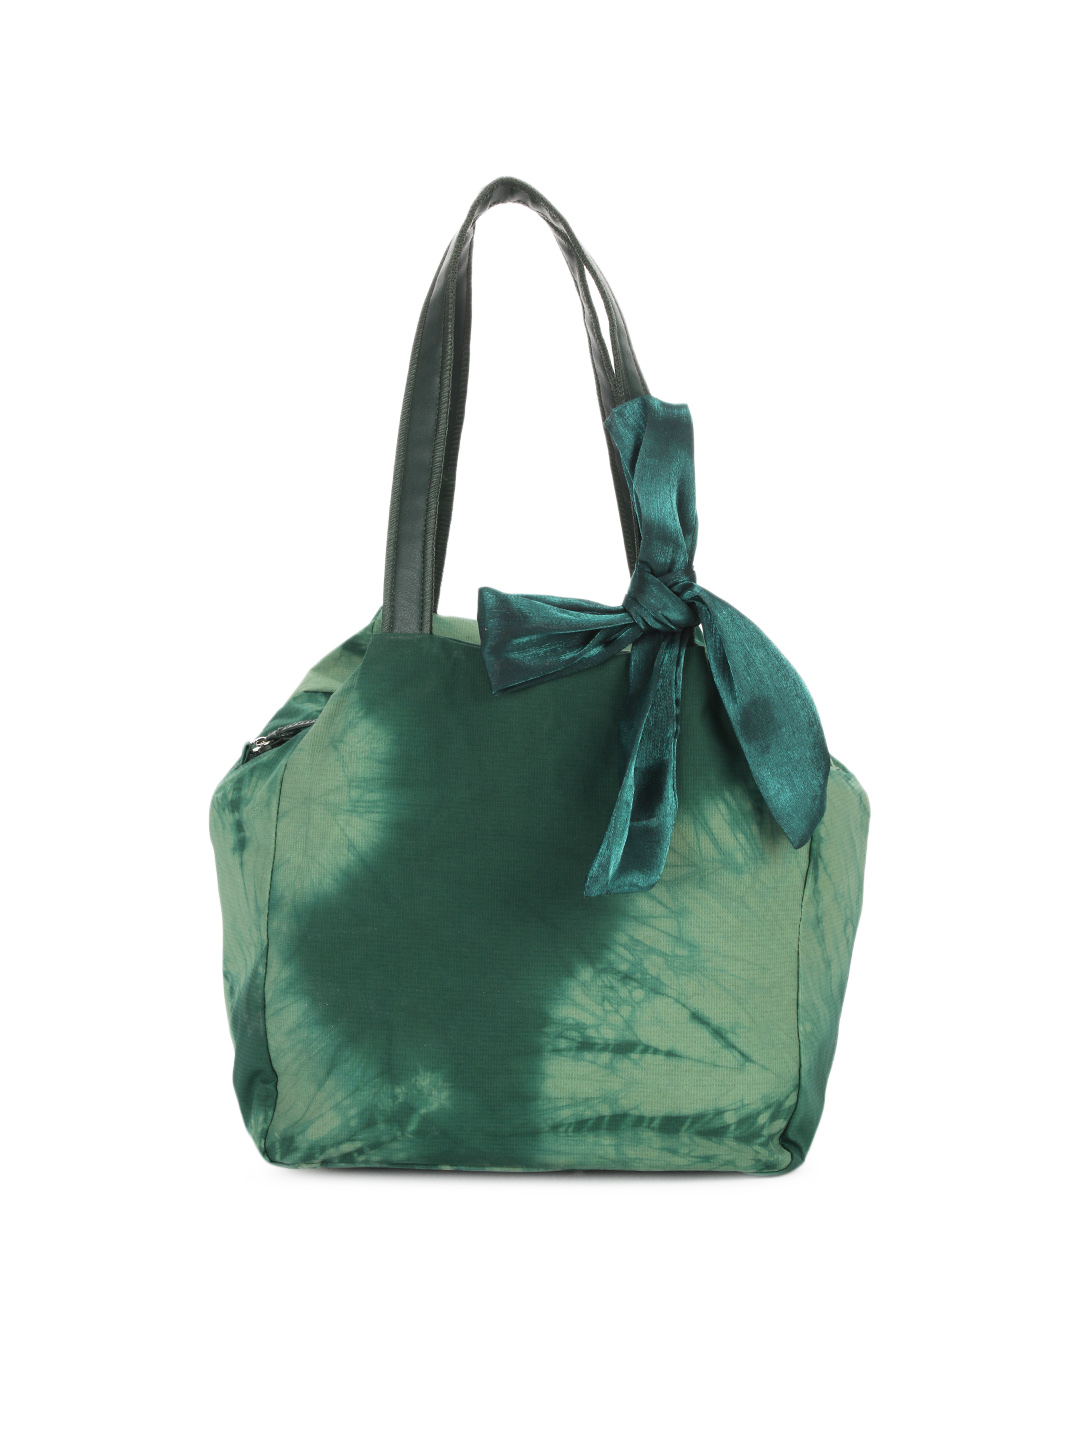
Baggit Women Billuz Roy Green Handbag
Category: Accessories / Bags / Handbags
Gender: Women
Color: Green
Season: Summer 2012
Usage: Casual